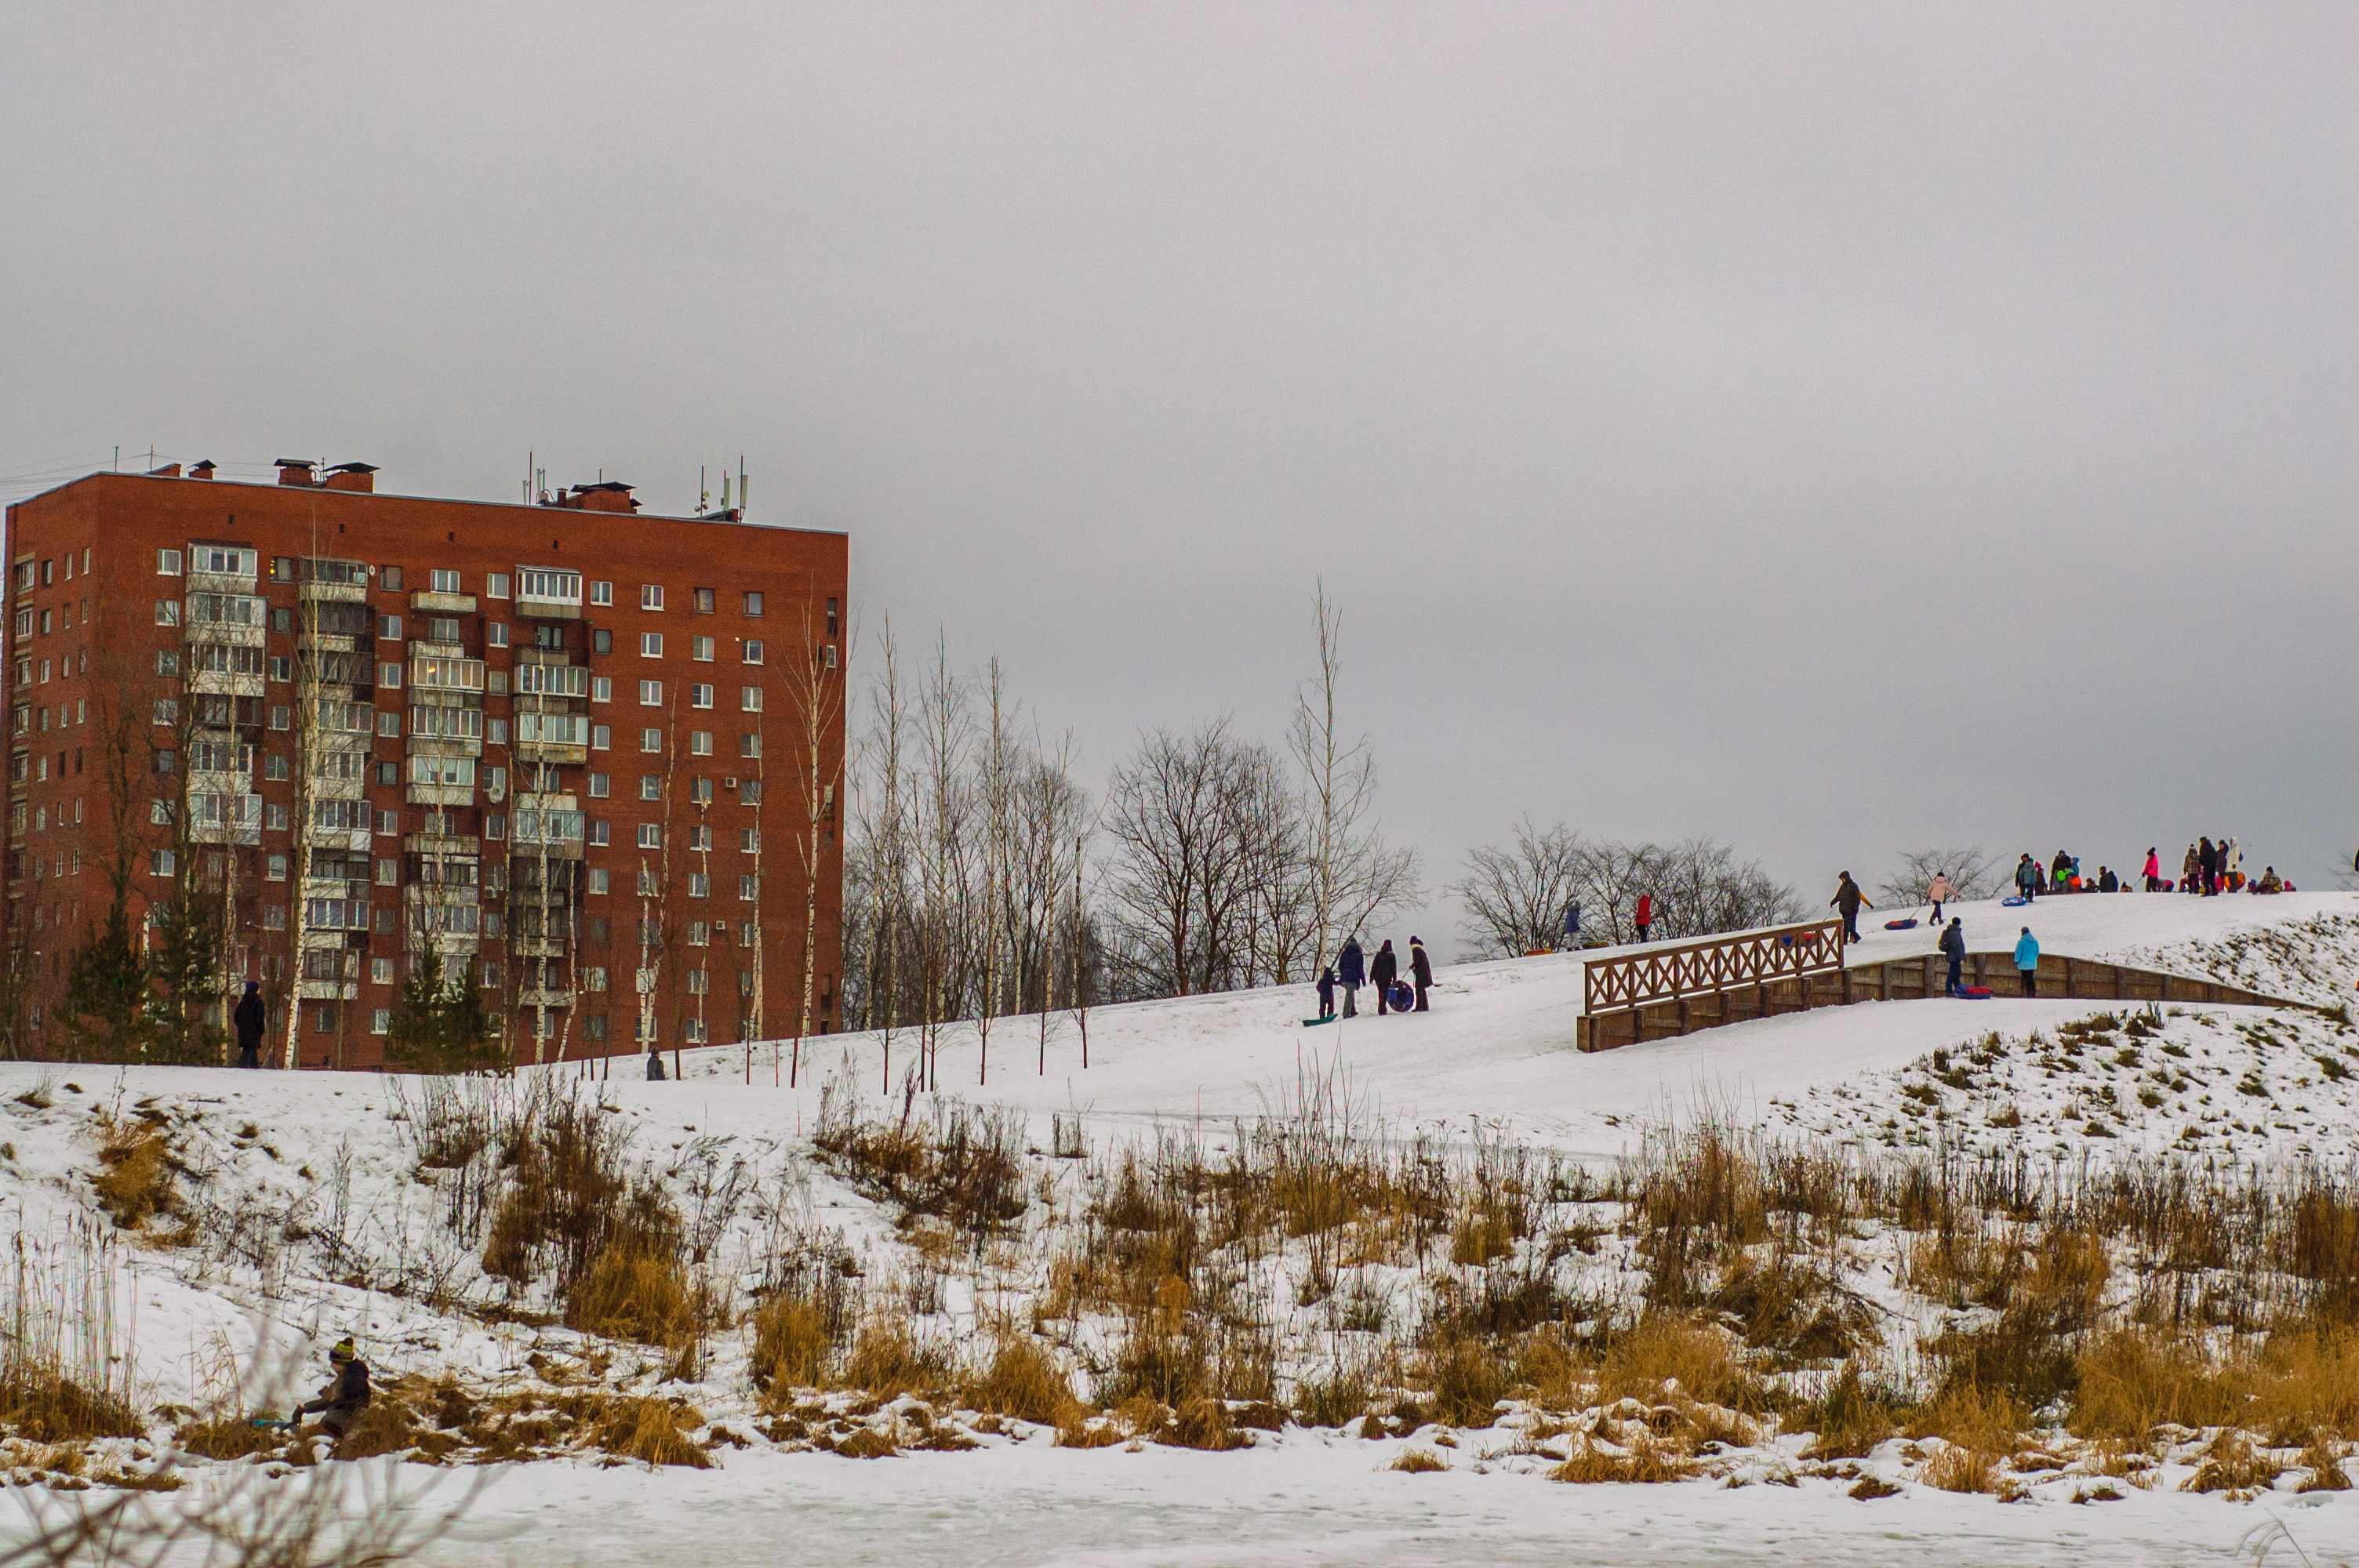
image, winter, building, freezing, snow, slope, apartment, urban design, mixed use, condominium, headquarters, precipitation, tower block